Geoff Lawson (cricketer)

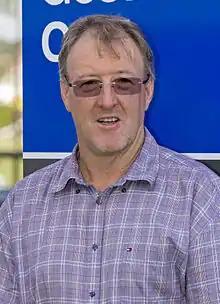
Lawson in 2014

Geoffrey Francis Lawson, (born 7 December 1957) is an Australian cricket coach and former cricketer and the former coach of the Pakistan cricket team.